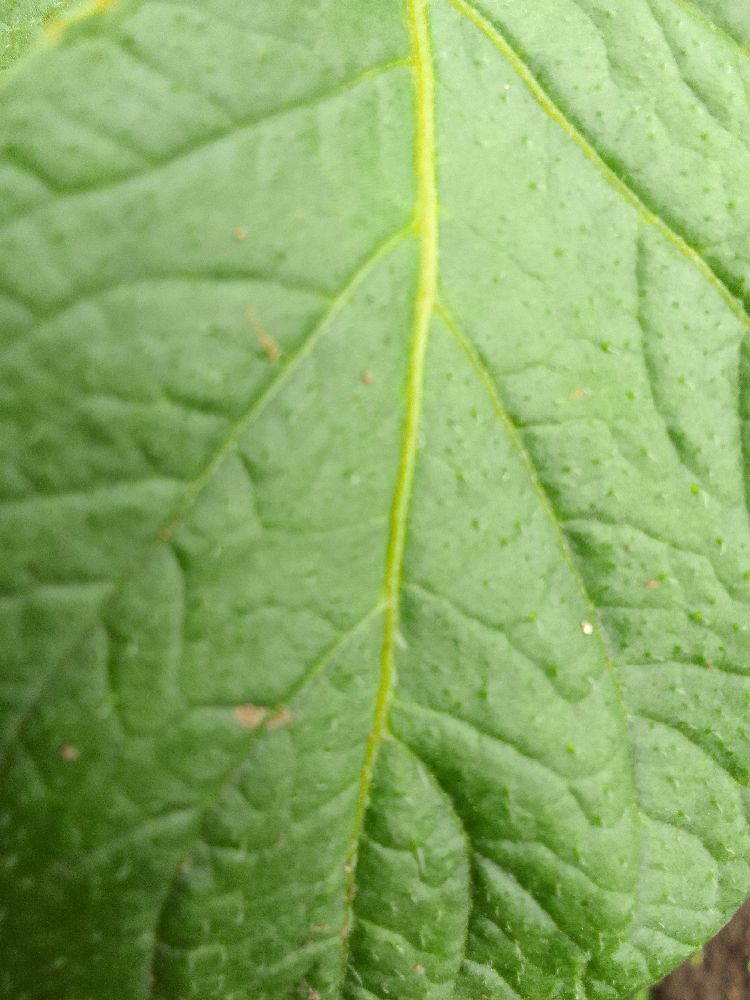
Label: Healthy